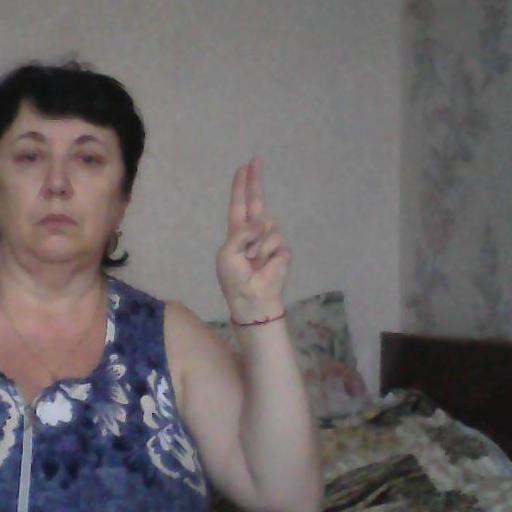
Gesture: two_up